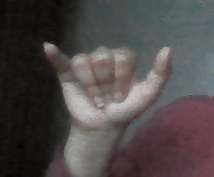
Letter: ya